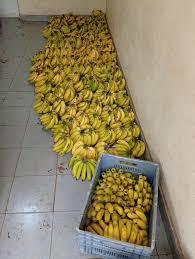
Matunda ya ndizi yenye rangi ya manjano yanaonekana yamepangwa kwenye sakafu ya nyumba kwa njia unayovutia. Matunda mengine yanaonekana yamewekwa kwenye kreti.